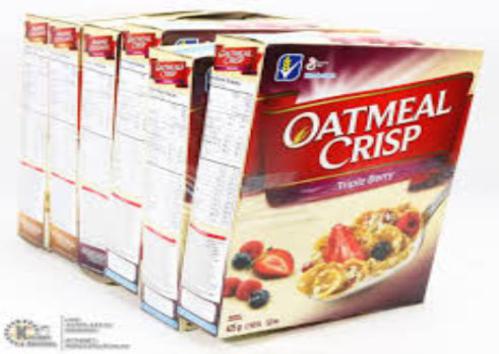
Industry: Food